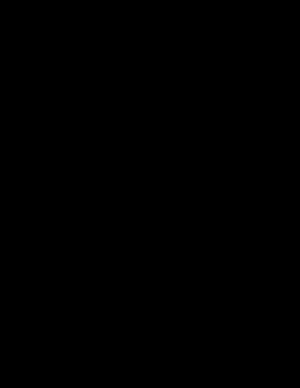
La langue des signes nicaraguayenne est la langue des signes utilisée au Nicaragua.